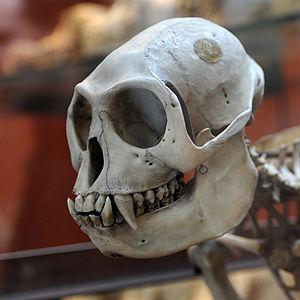
Crâne de Trachypithecus ( Trachypithecus maurus ), Museum D'Histoire Naturelle de Paris, galerie d'anatomie comparée.